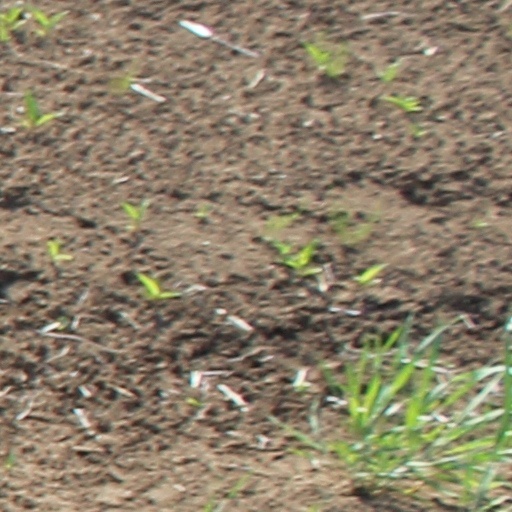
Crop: wheat